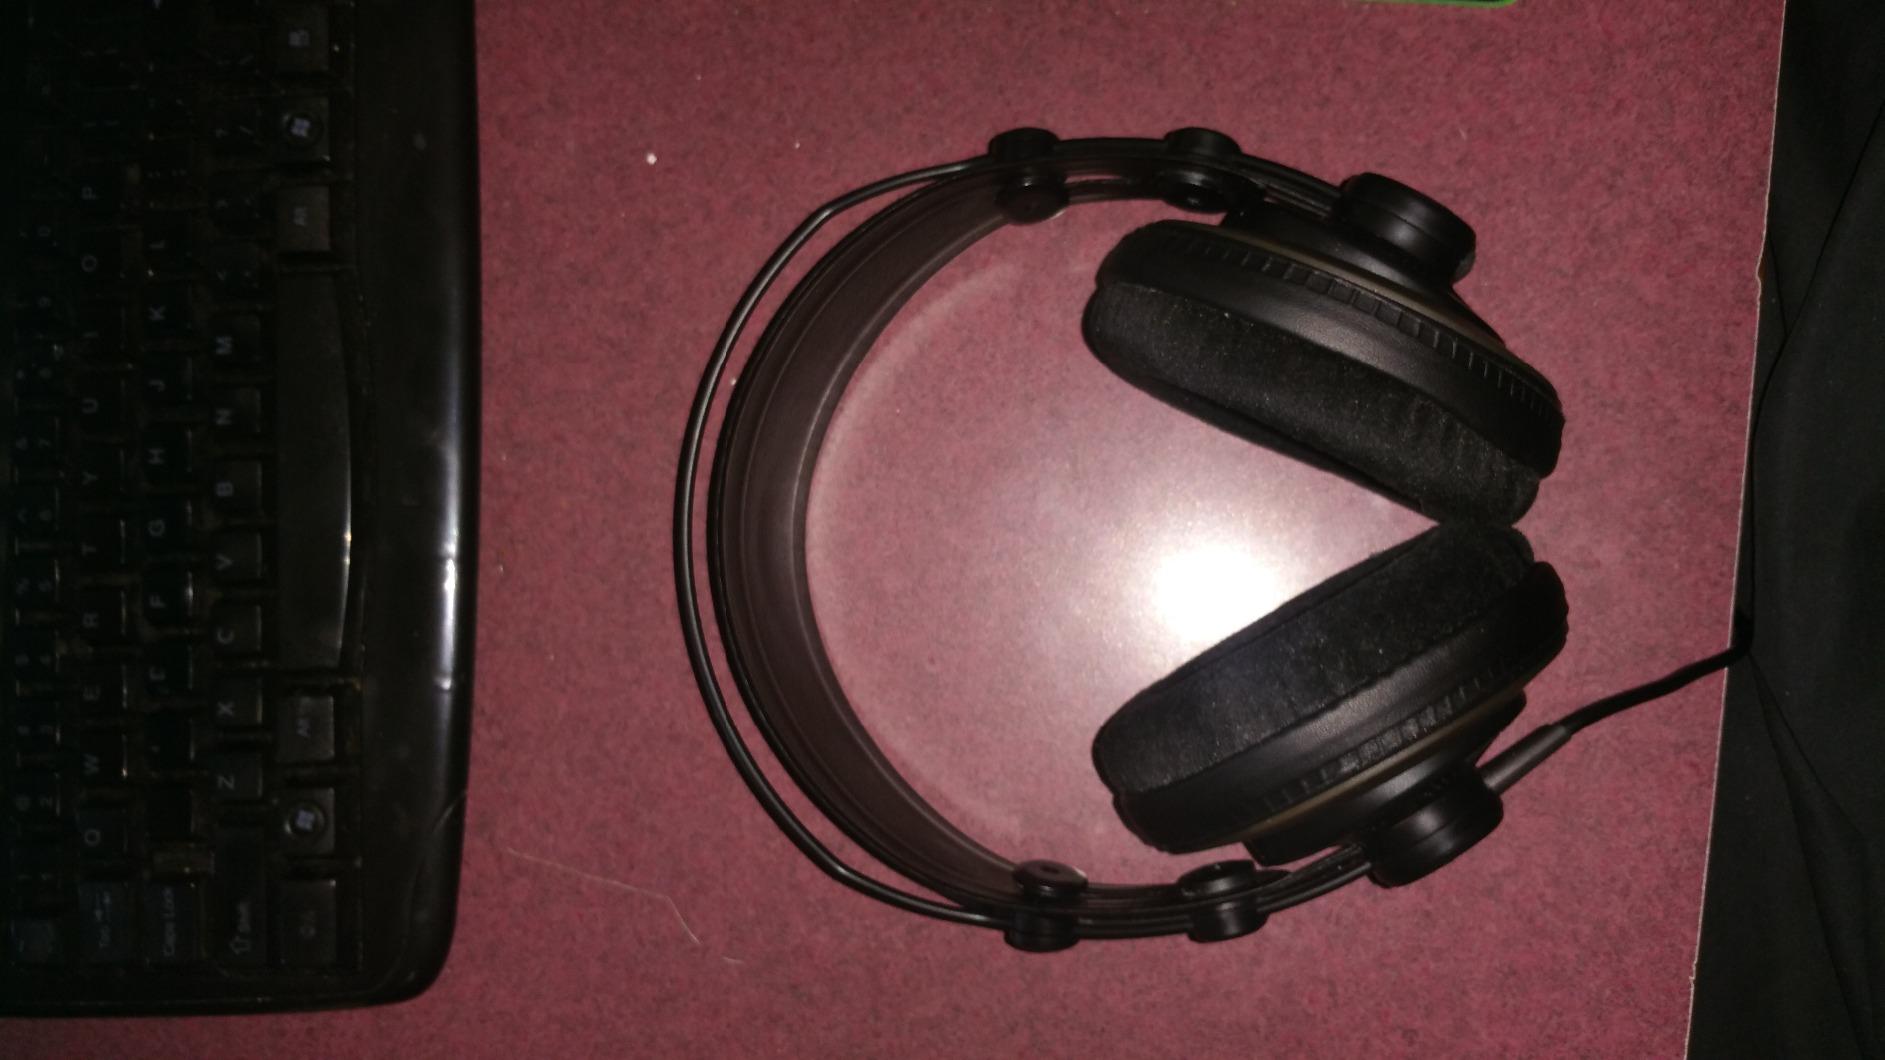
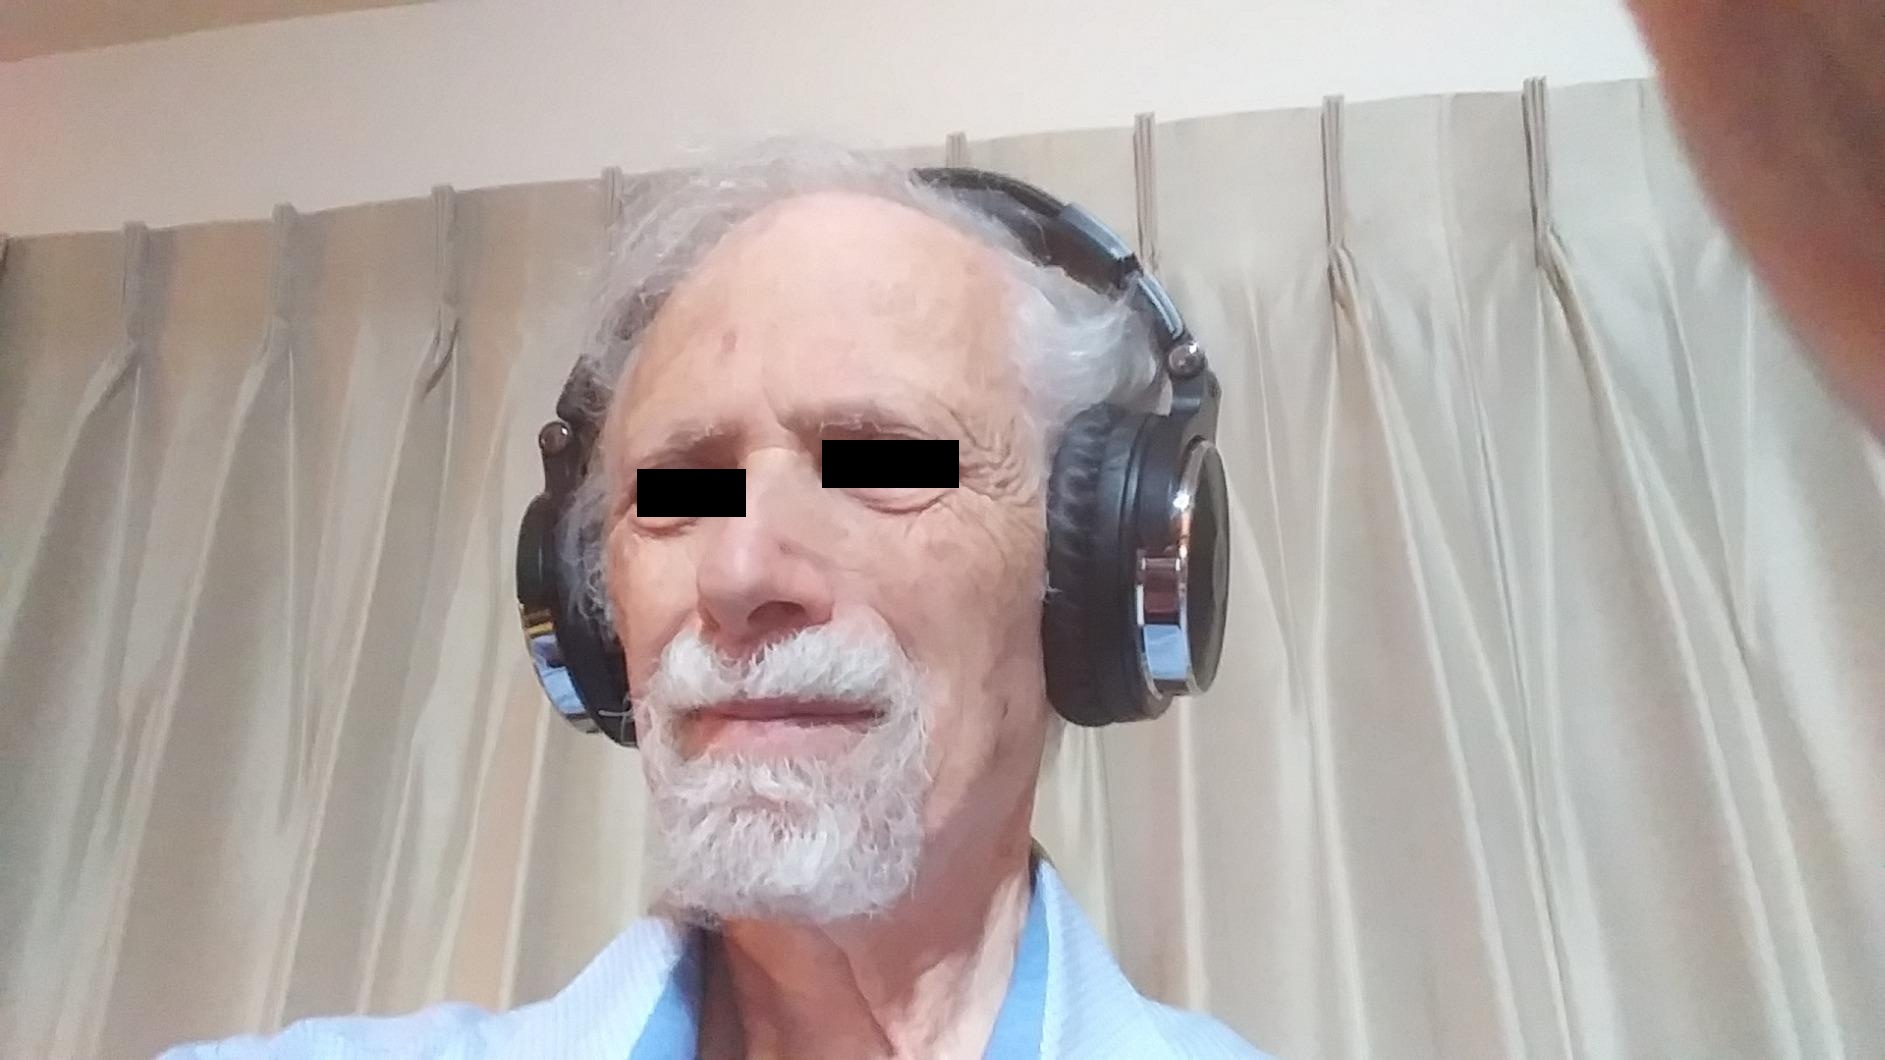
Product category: headphones
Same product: no